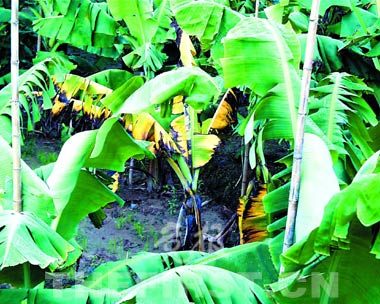
Plant: Banana
Disease: banana panama disease